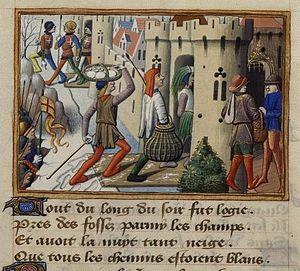
Pontoise est une commune française située en région Île-de-France, sur la rive droite de l'Oise, à environ vingt-cinq kilomètres au nord-ouest de Paris.
Cette page concerne l'année 1437 du calendrier julien.